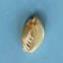
Maize quality: Bad